Culture of Australia

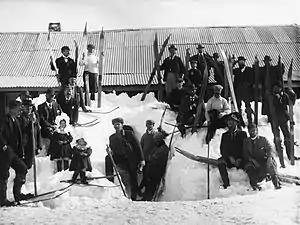
Skiing in Australia began in Kiandra, a goldmining town in the Snowy Mountains of New South Wales, in the 1860s.

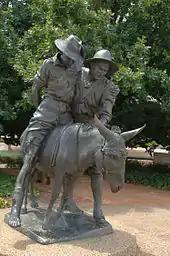
A commemorative statue of John Simpson Kirkpatrick, a famous stretcher bearer who was killed in the Gallipoli Campaign.

In 1908, rugby league was established in Australia, by former rugby union players and supporters as a breakaway professional code. The new code gained and has maintained a wider following in Australia than rugby union, which remained amateur until the 1990s. The sport has roots in the working class communities of Lancashire and Yorkshire in Northern England, translating to similar areas in Sydney and Brisbane. The elite club competition is the National Rugby League (NRL), which features ten teams from New South Wales, four teams from Queensland, and one team each from Victoria, Australian Capital Territory and New Zealand. The season culminates in the NRL Grand Final. The New South Wales Blues and Queensland Maroons compete in the annual State of Origin series. Australia's national team, the Kangaroos, has contested all 15 Rugby League World Cup titles, winning 11 of them.